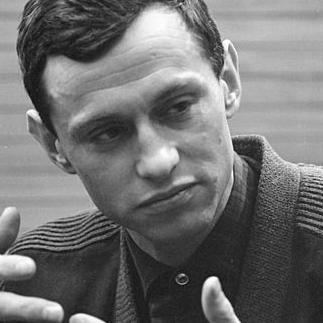
Age: 26